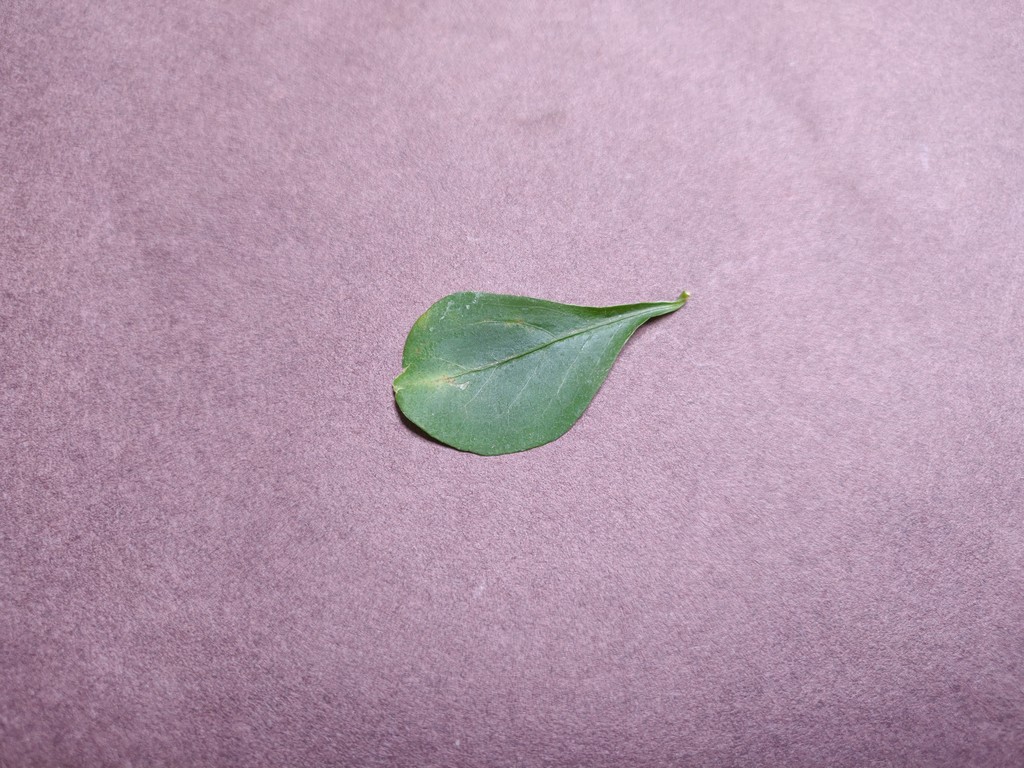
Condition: Unhealthy
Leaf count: single
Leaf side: front